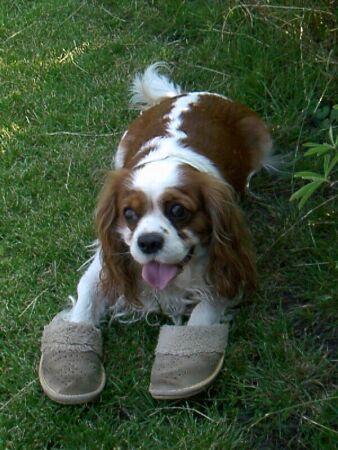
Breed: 207-n000026-Blenheim_spaniel